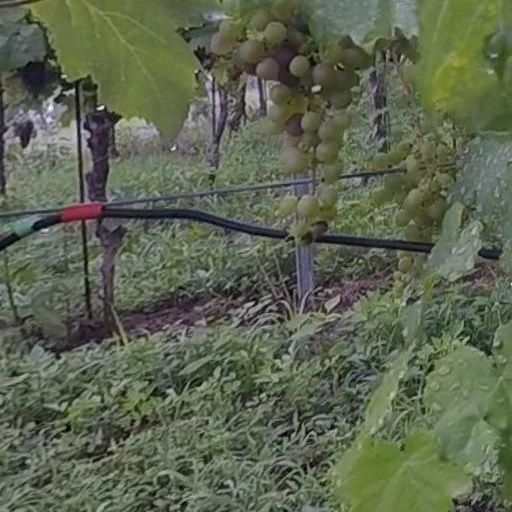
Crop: grape